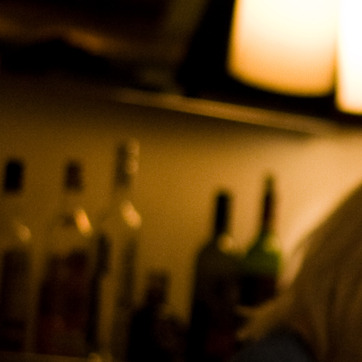
Material: painted